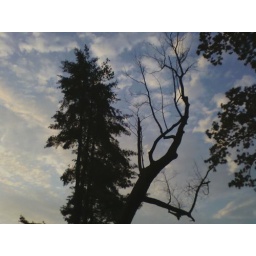
Old tree against sky